Kangaroo Island emu

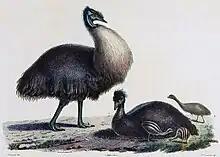
Illustration by Charles-Alexandre Lesueur, based on life-drawings made during Baudin's journey and specimens kept at Jardin des Plantes. The animals were thought to be a male and female of the same subspecies, but are possibly a Kangaroo Island emu and a King Island emu.

Several emu specimens belonging to the different subspecies were sent to France, both alive and dead, as part of the expedition. Some of these are in European museums today. "Le Naturaliste" brought one live specimen and one skin of the mainland emu to France in June 1803. "Le Géographe" collected emus from both King and Kangaroo Island, and at least two live King Island individuals, assumed to be a male and female by some sources, were taken to France in March 1804. This ship also brought skins of five juveniles collected from different islands. Two of these skins, of which the provenance is unknown, are presently kept in Paris and Turin; the rest are lost.